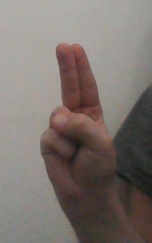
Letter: taa